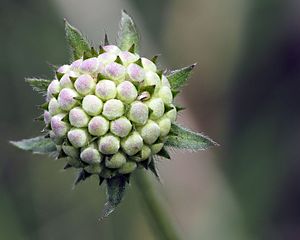
Djævelsbid / Galleri
Blomsterknop.
Djævelsbid er en 25-60 cm høj urt, der i Danmark vokser eksempelvis på enge og overdrev. Arten er velegnet i haver og er en gammel lægeplante, som har været kendt siden det 4. århundrede. Planten tjener som føde for larver af sommerfuglearten hedepletvinge